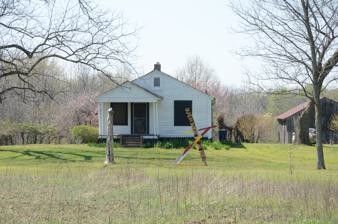
Building: Henry and Cornelia Ford Farm
Country: United States of America
Year built: 1950
United States historic place Henry and Cornelia Ford Farm U.S. National Register of Historic Places Location in Arkansas Show map of Arkansas Location in United States Show map of the United States Nearest city Lexa, Arkansas Coordinates 34°37′12″N 90°42′28″W / 34.62000°N 90.70778°W / 34.62000; -90.70778 Area 5.3 acres (2.1 ha) Built 1950 ( 1950 ) Architectural style plain traditional MPS Cotton and Rice Farm History and Architecture in the Arkansas Delta MPS NRHP reference No. 06000085 Added to NRHP March 2, 2006 The Henry and Cornelia Ford Farm is a historic farmstead in rural Phillips County, Arkansas .  It is at 1335 County Road 249, northeast of Lexa .  The farmstead consists of four buildings on 5.25 acres (2.12 ha) of land, including a row of pecan trees lining the farm's main drive.  The main house is an architecturally undistinguished vernacular structure with a porch extending across its main facade.  The barn, northwest of the house, is finished in board-and-batten siding.  Also on the property area shed and an artist's studio.  The farmstead was built c. 1950, in part with assistance from the Federal Housing Administration , which had previously visited the Ford's farm to see how the African-American couple had established a financially self-sufficient operation.  It is a well-preserved and maintained example of a small mid-20th-century farmstead. The farm was listed on the National Register of Historic Places in 2006. See also National Register of Historic Places listings in Phillips County, Arkansas References